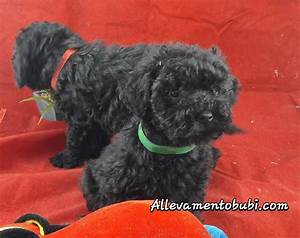
Label: cane